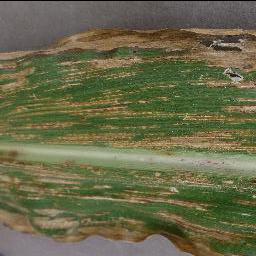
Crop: corn
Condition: (maize)_cercospora_spot_gray_spot